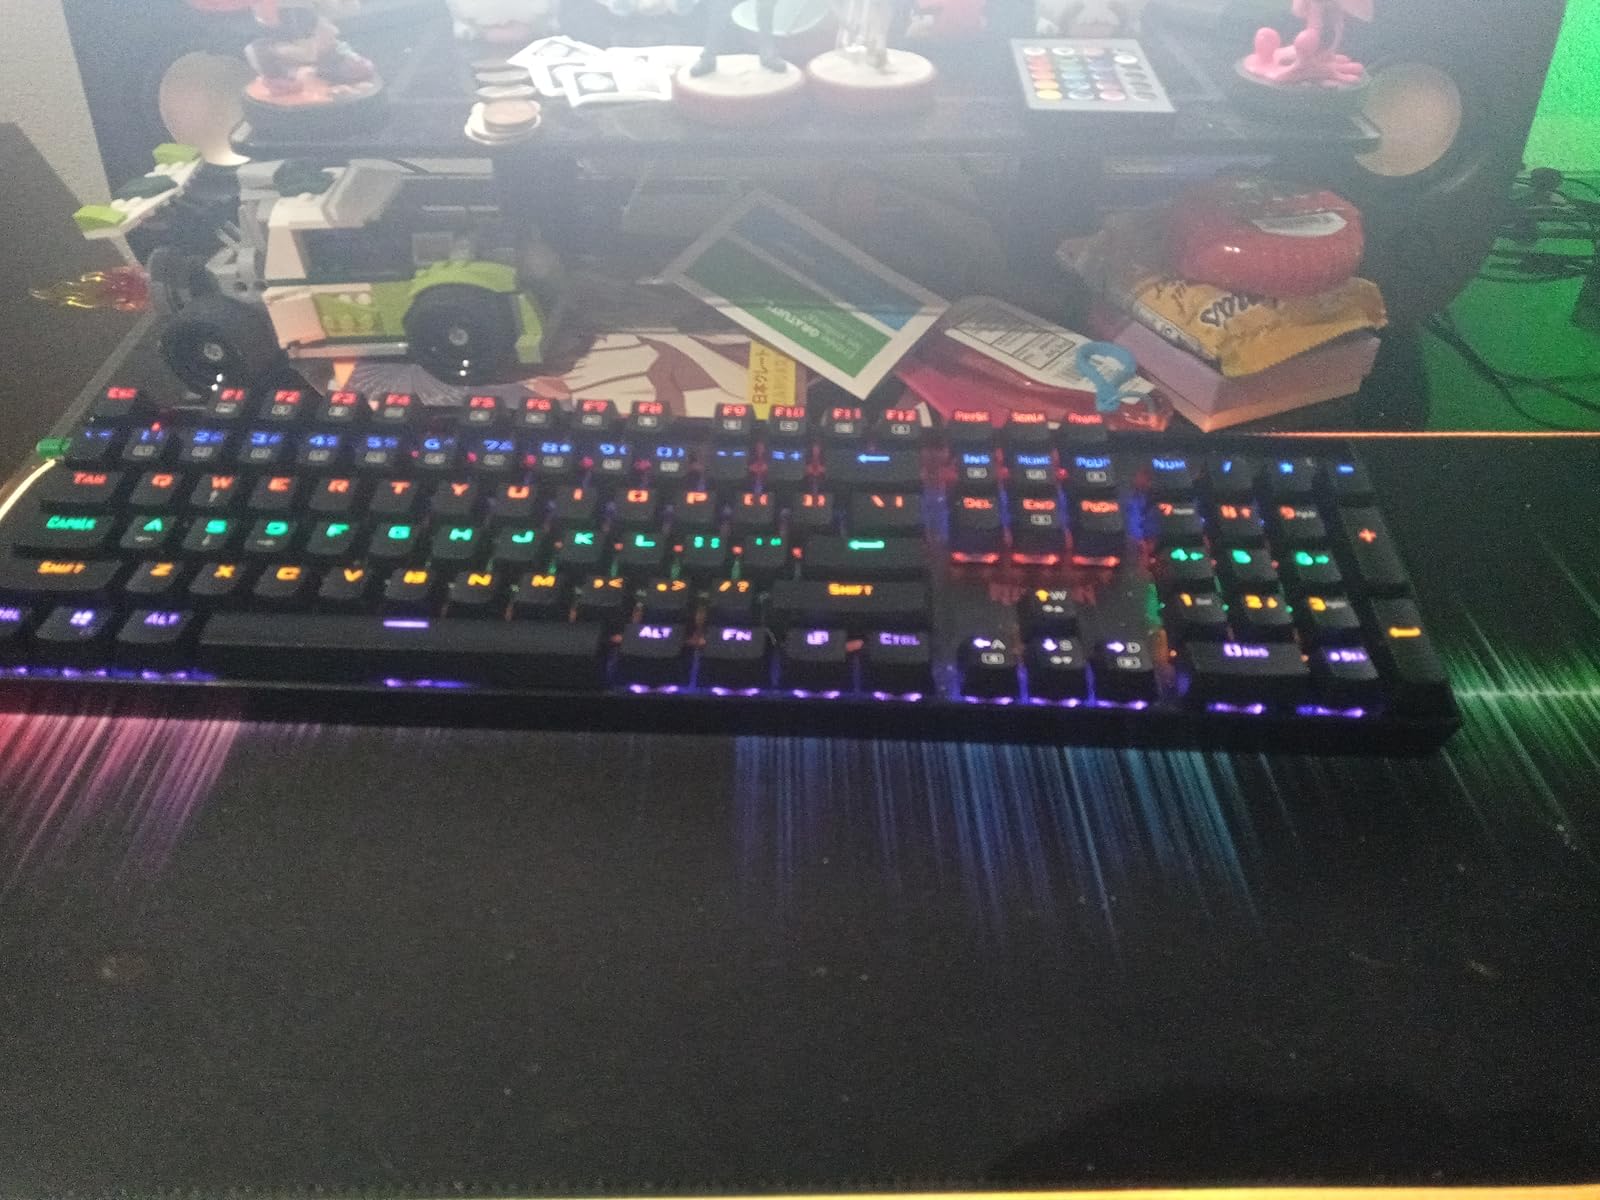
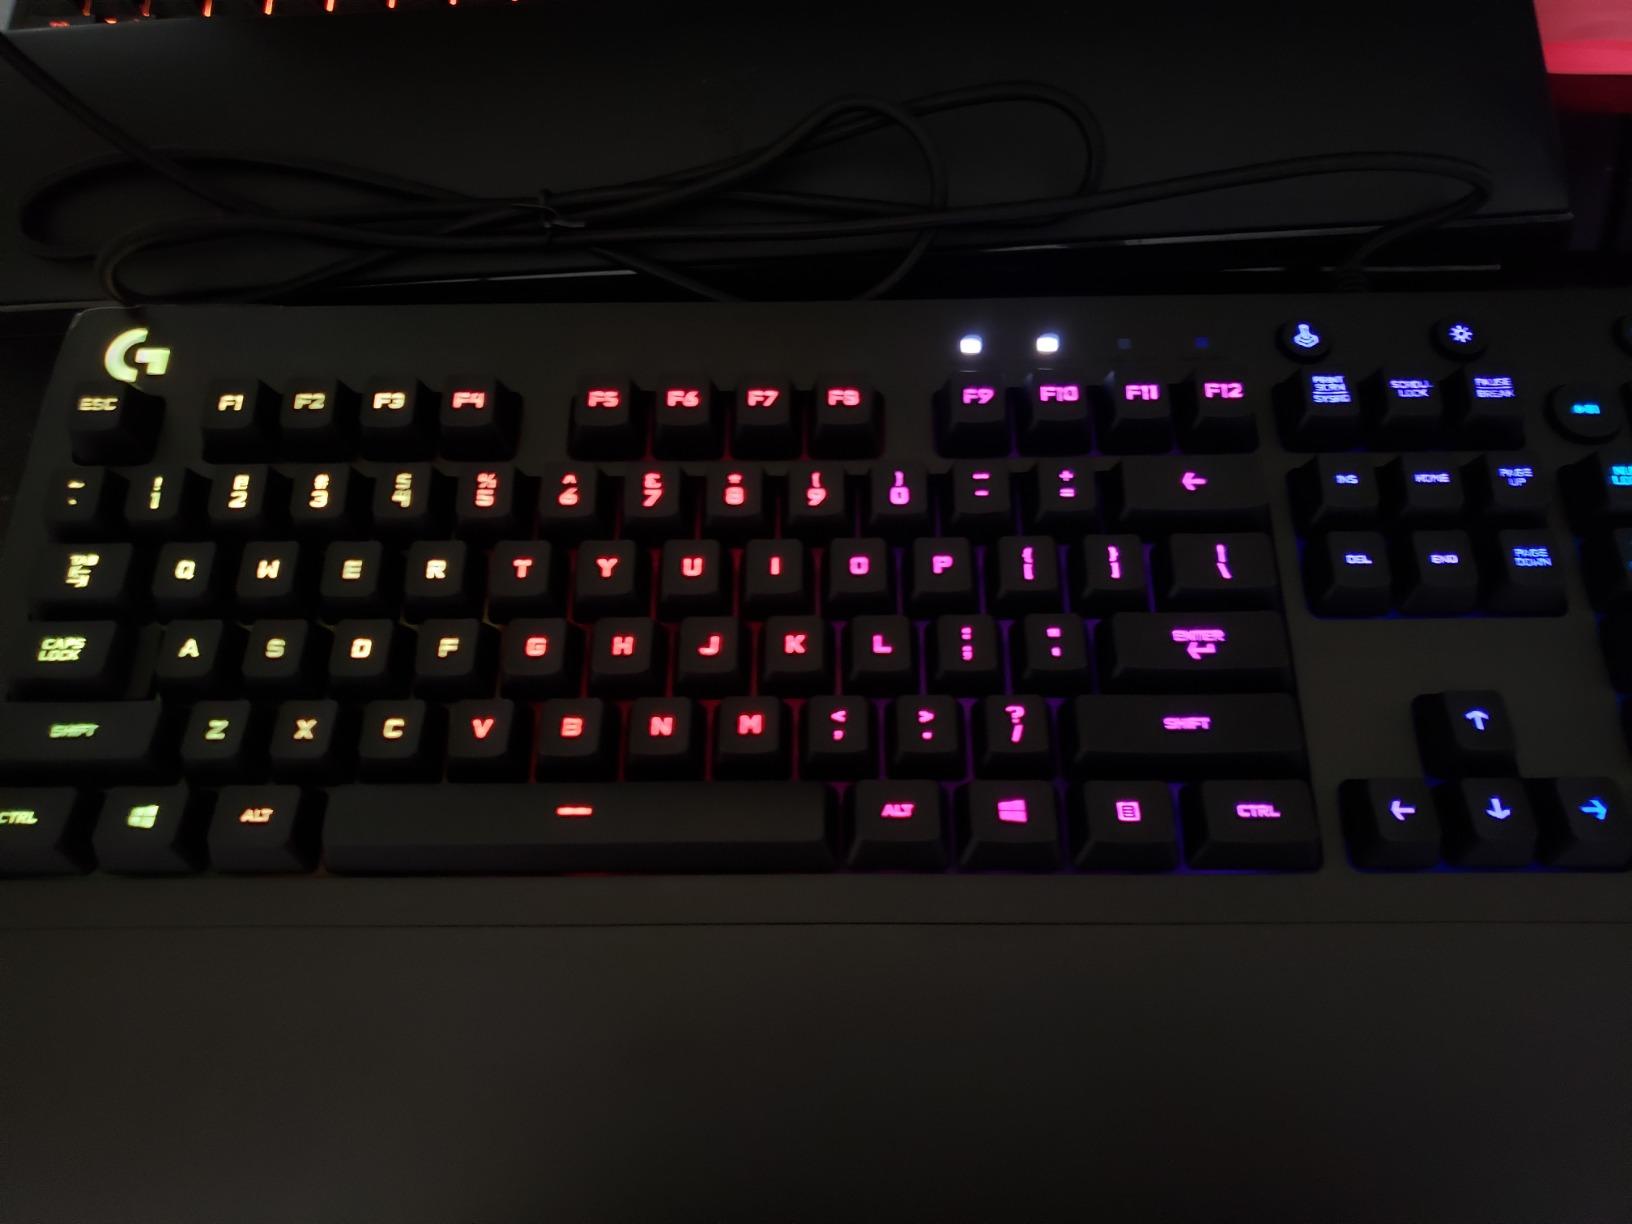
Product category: keyboard
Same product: no